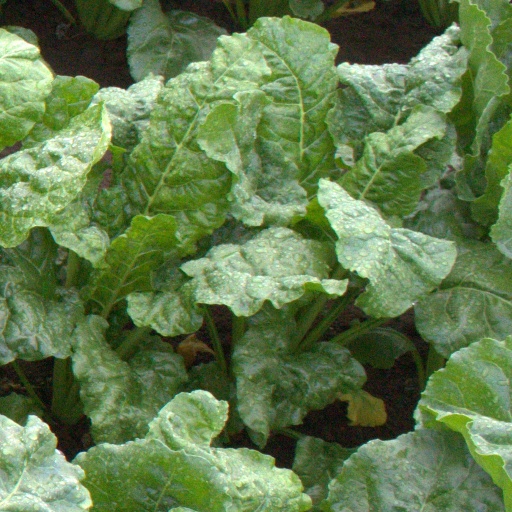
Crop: sugar beet